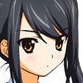
Portrait style: Anime Portrait